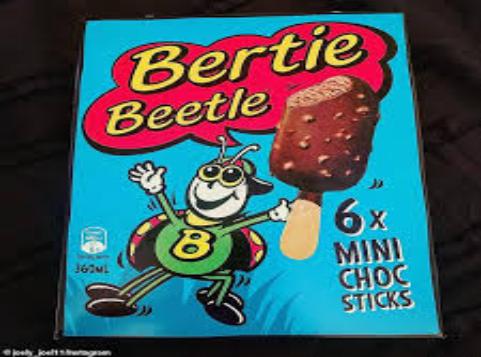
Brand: Bertie Beetle
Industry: Food